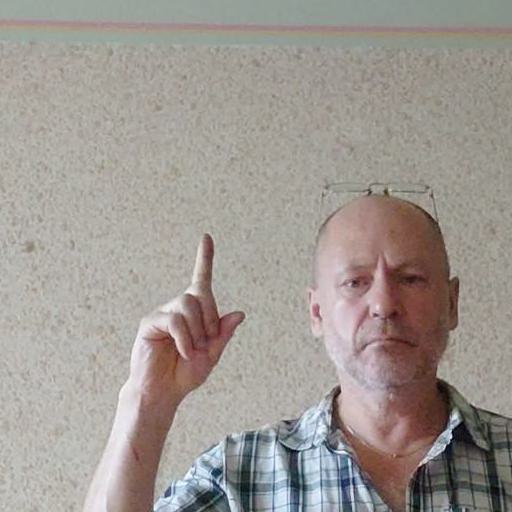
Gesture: one